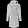
Label: Coat